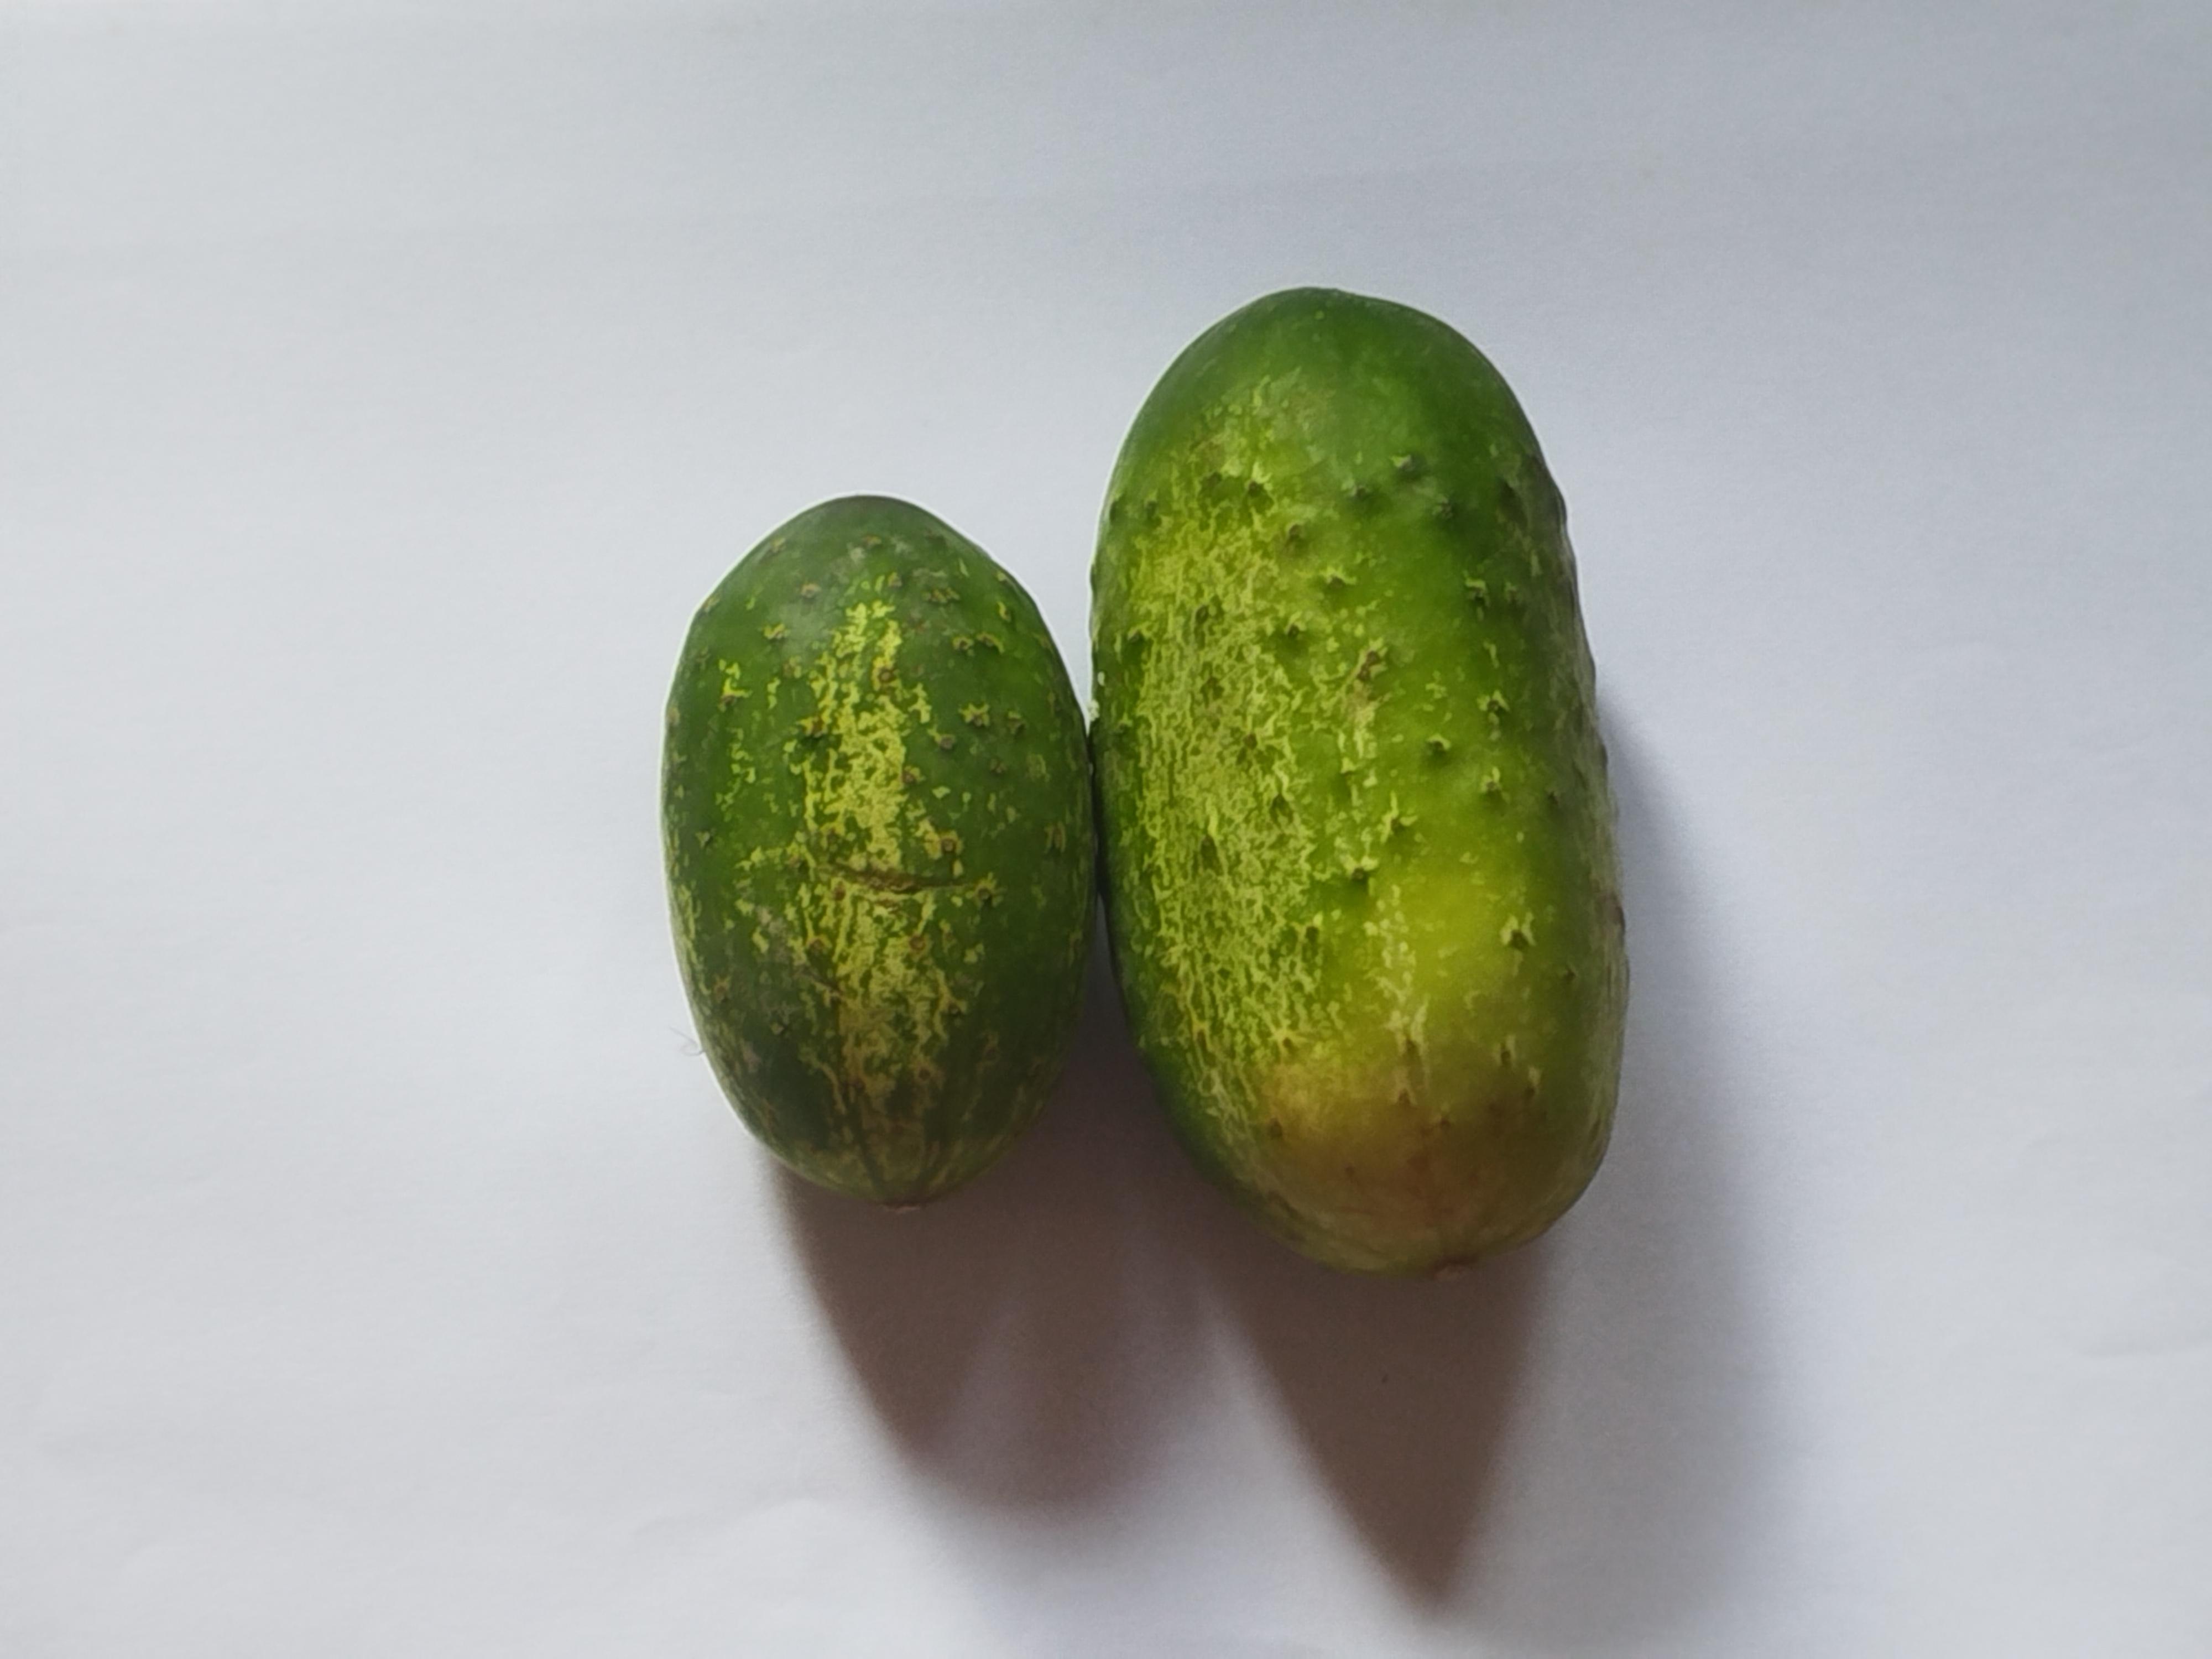
Label: Cucumber